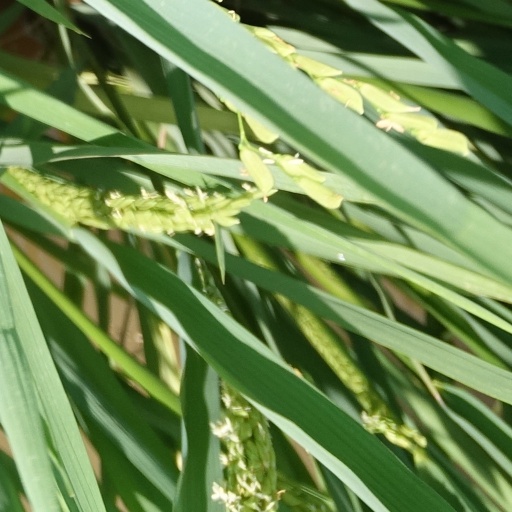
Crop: rice